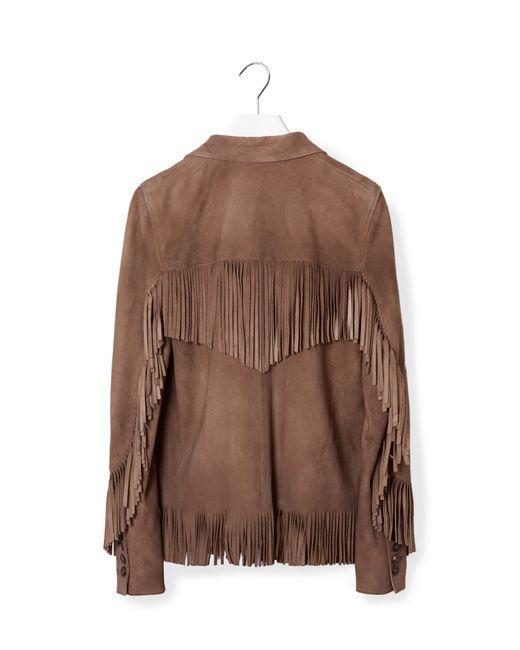
Braune Jacke mit lockerer Passform und Netzdesign für Damen